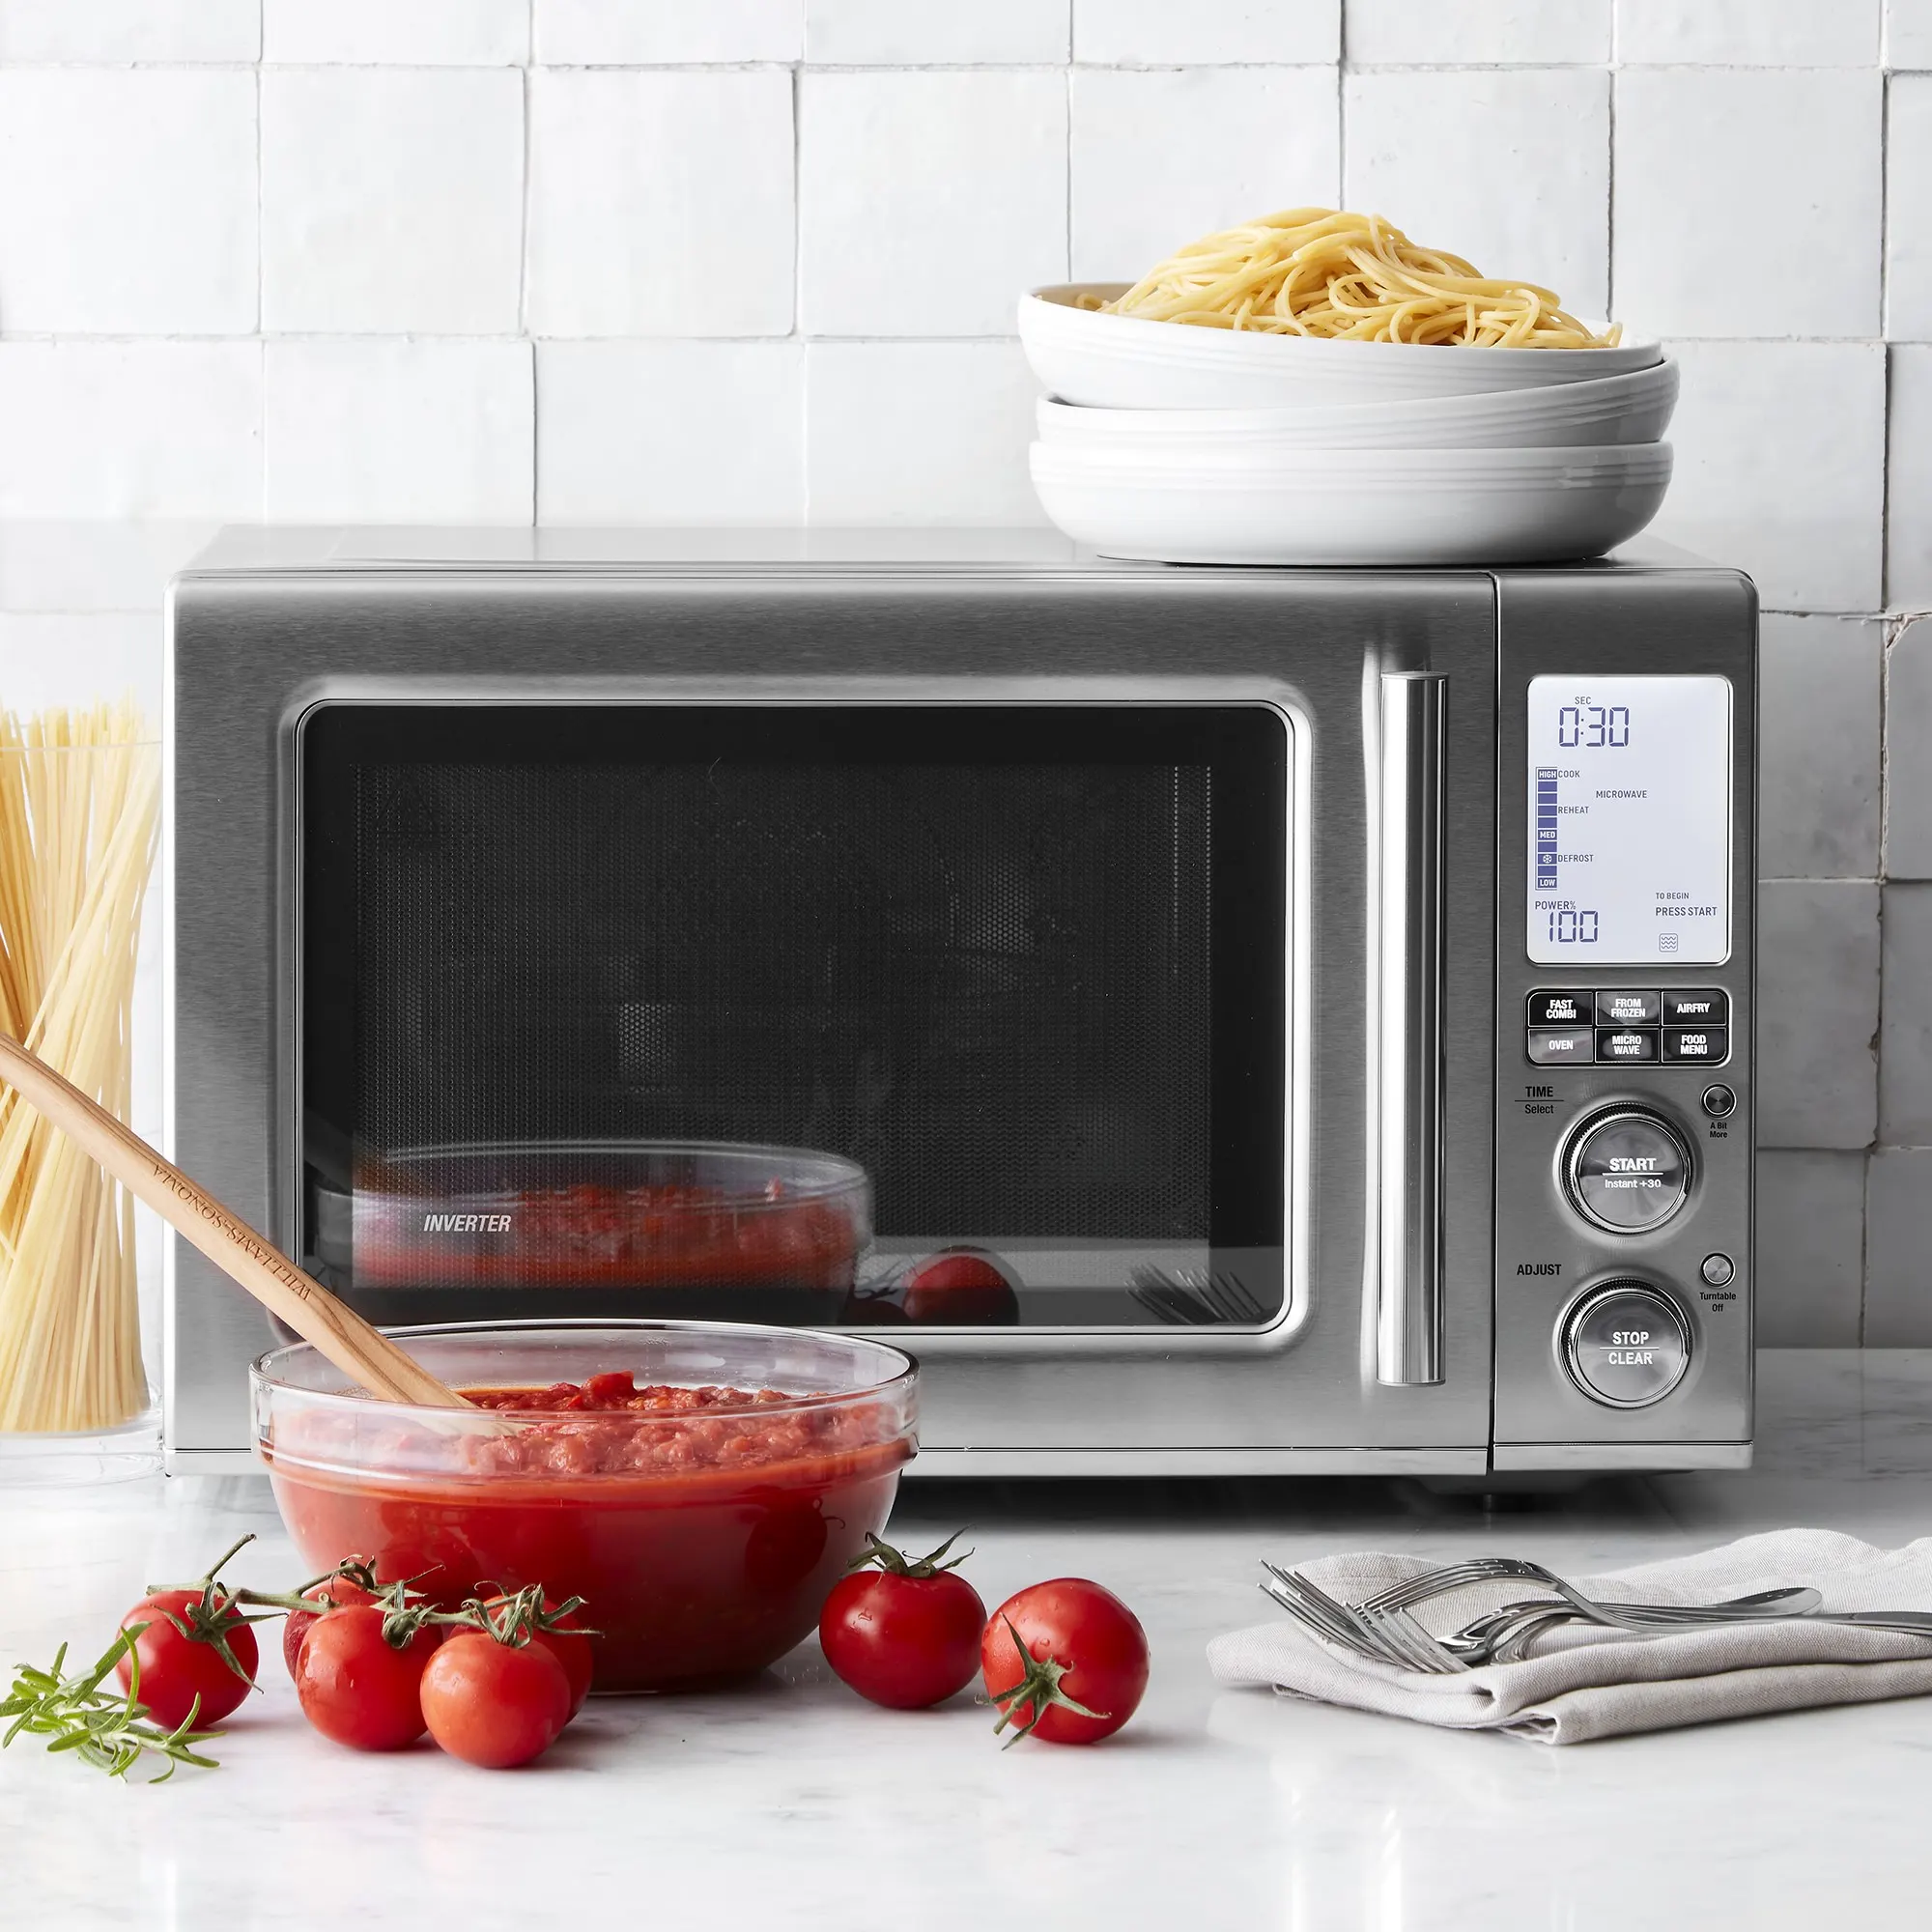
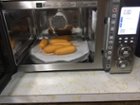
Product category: misc
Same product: yes